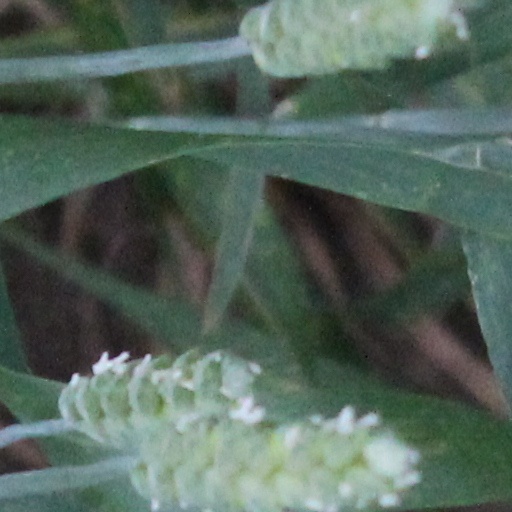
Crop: wheat